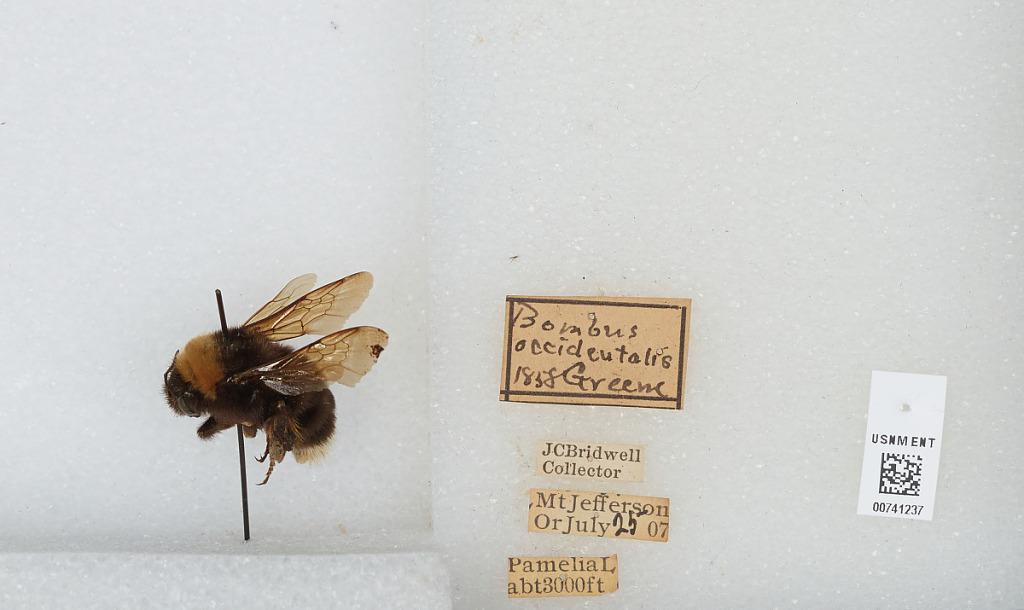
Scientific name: Bombus (Bombus) occidentalis Greene
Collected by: J. Bridwell
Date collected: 1907-7-25
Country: United States
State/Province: Oregon
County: Linn
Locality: Pamelia Lake, Mount Jefferson
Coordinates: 44.6544, -121.845